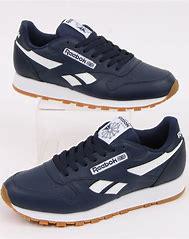
Brand: Reebok
Model: Classic